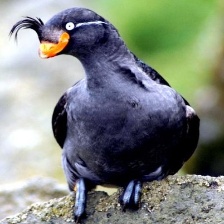
Species: CRESTED AUKLET
Scientific name: AETHIA CRISTATELLA